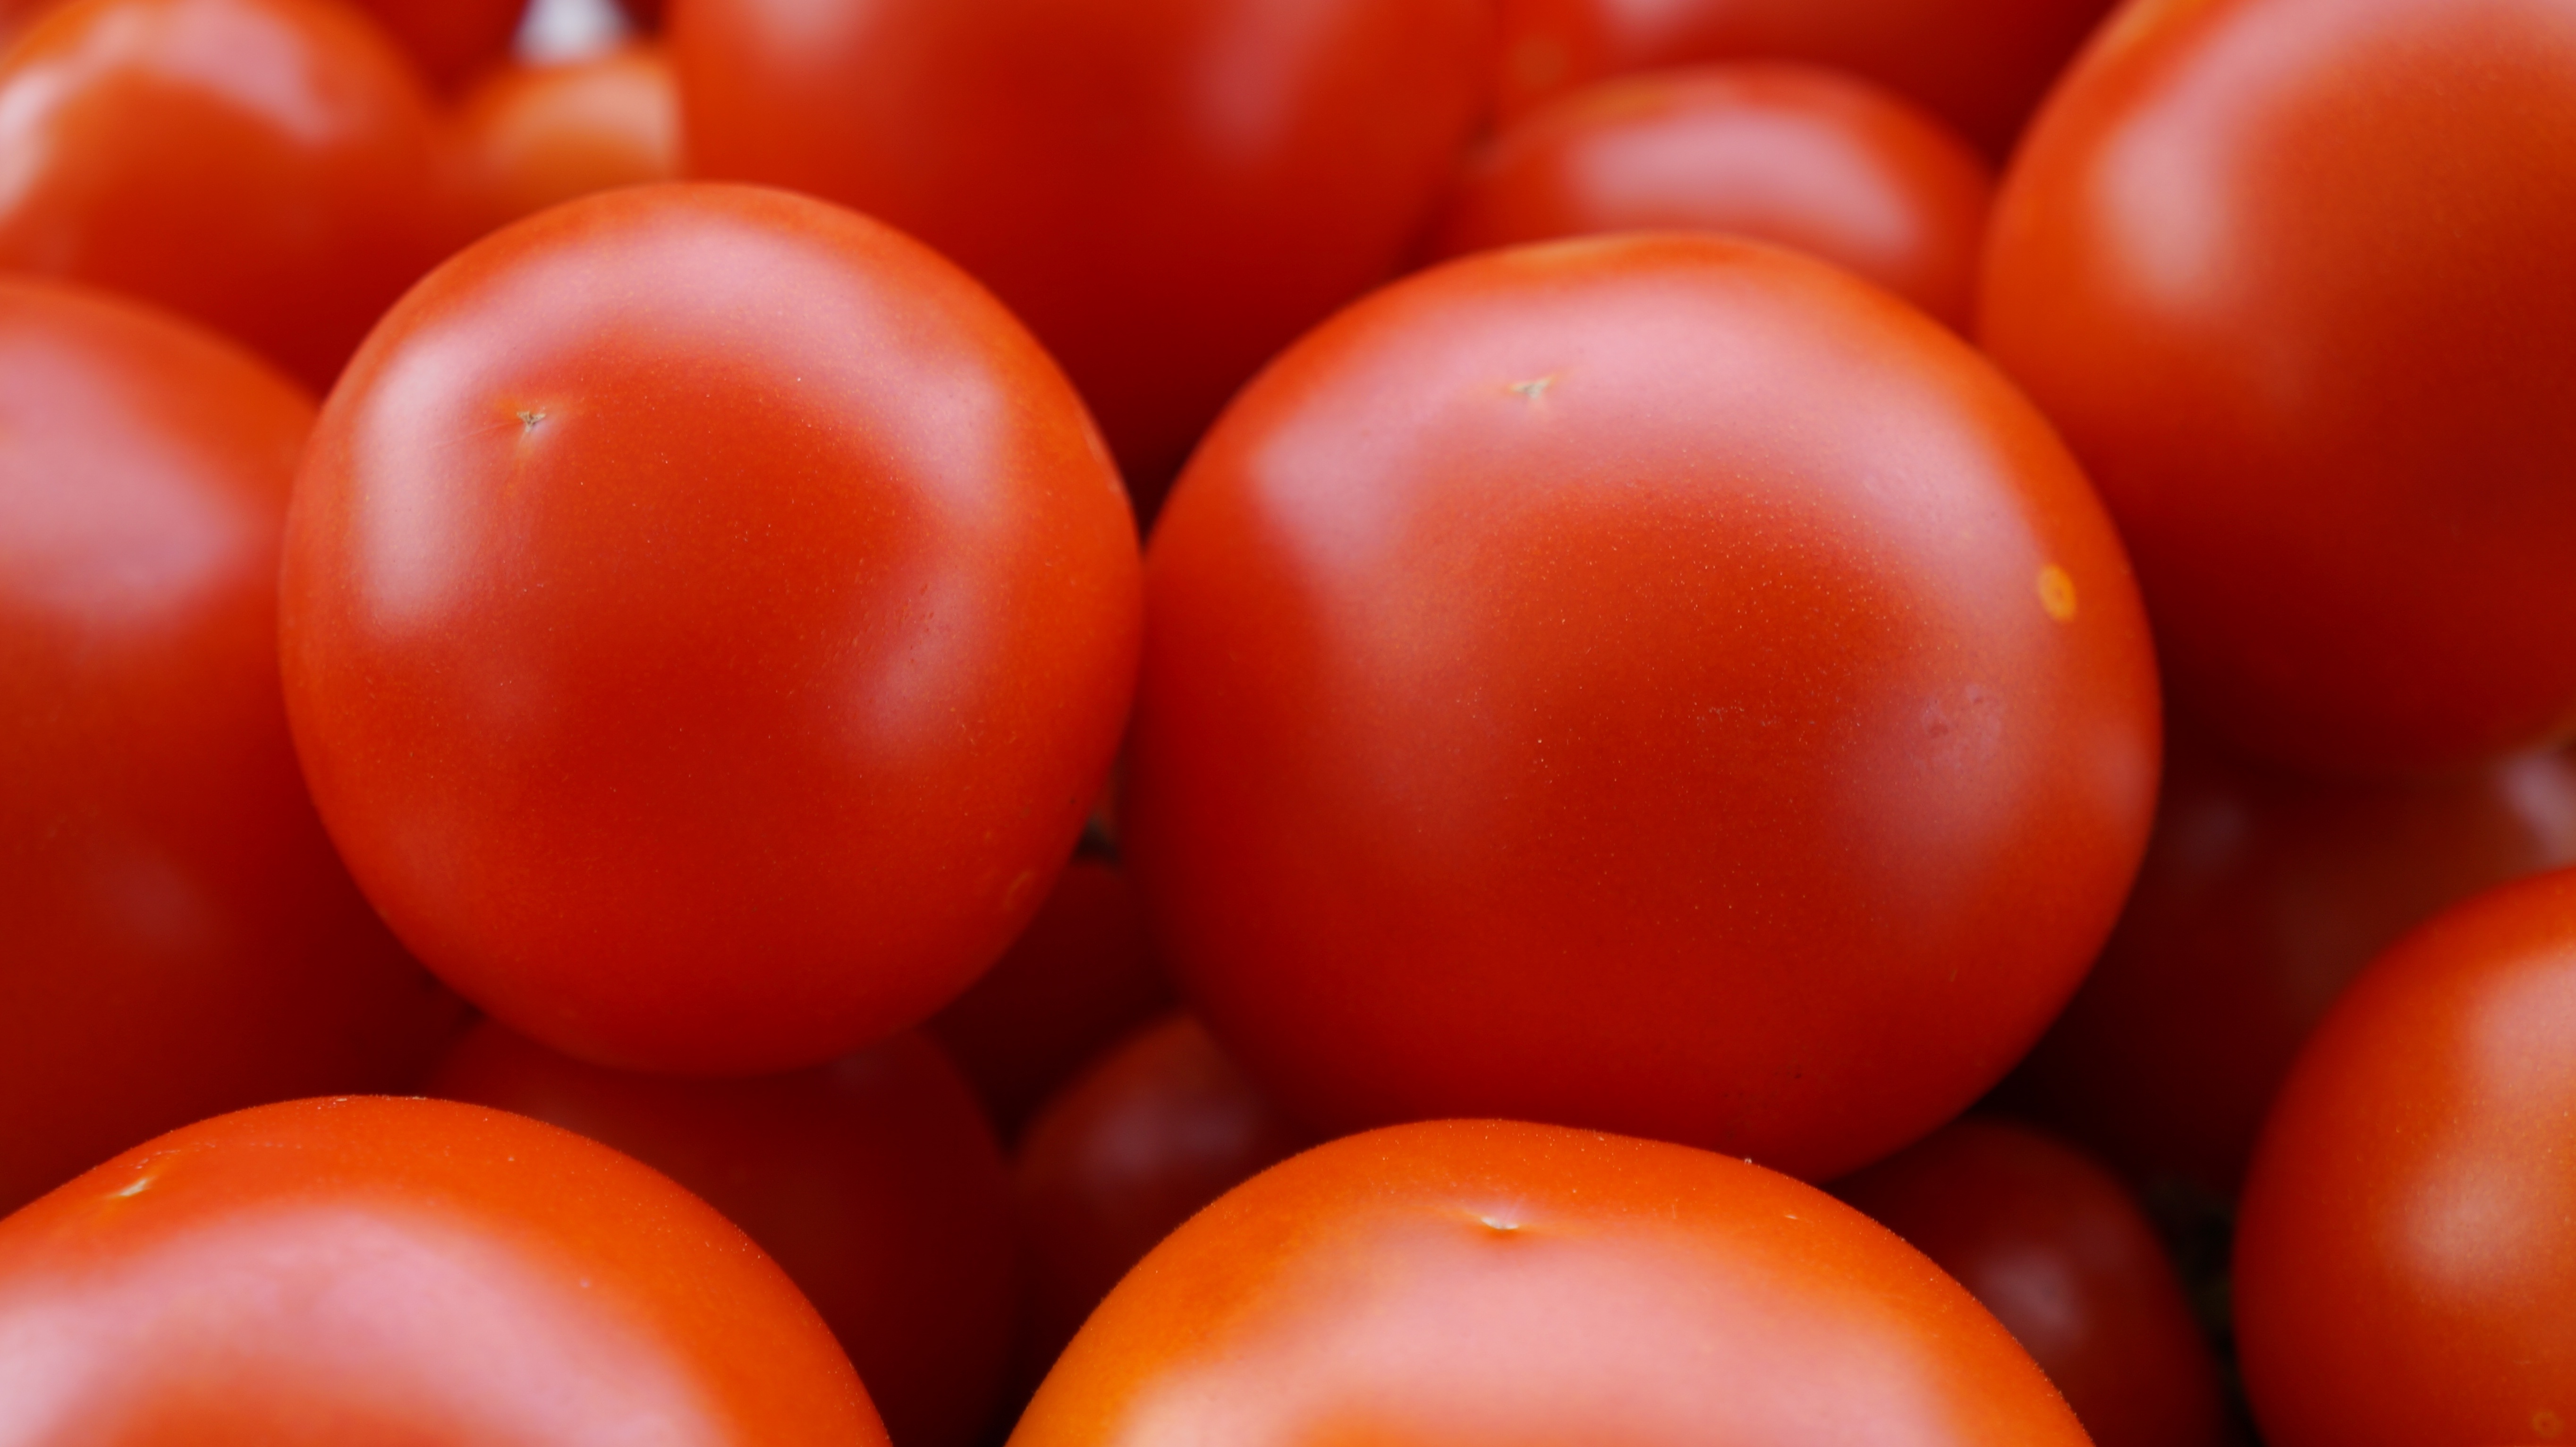
plant, fruit, ripe, food, red, produce, vegetable, healthy, tomato, vegetables, tomatoes, vegetarian, vitamins, frisch, flowering plant, nachtschattengew chs, plum tomato, land plant, potato and tomato genus